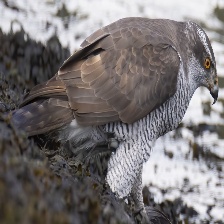
Species: NORTHERN GOSHAWK
Scientific name: ACCIPITER GENTILIS